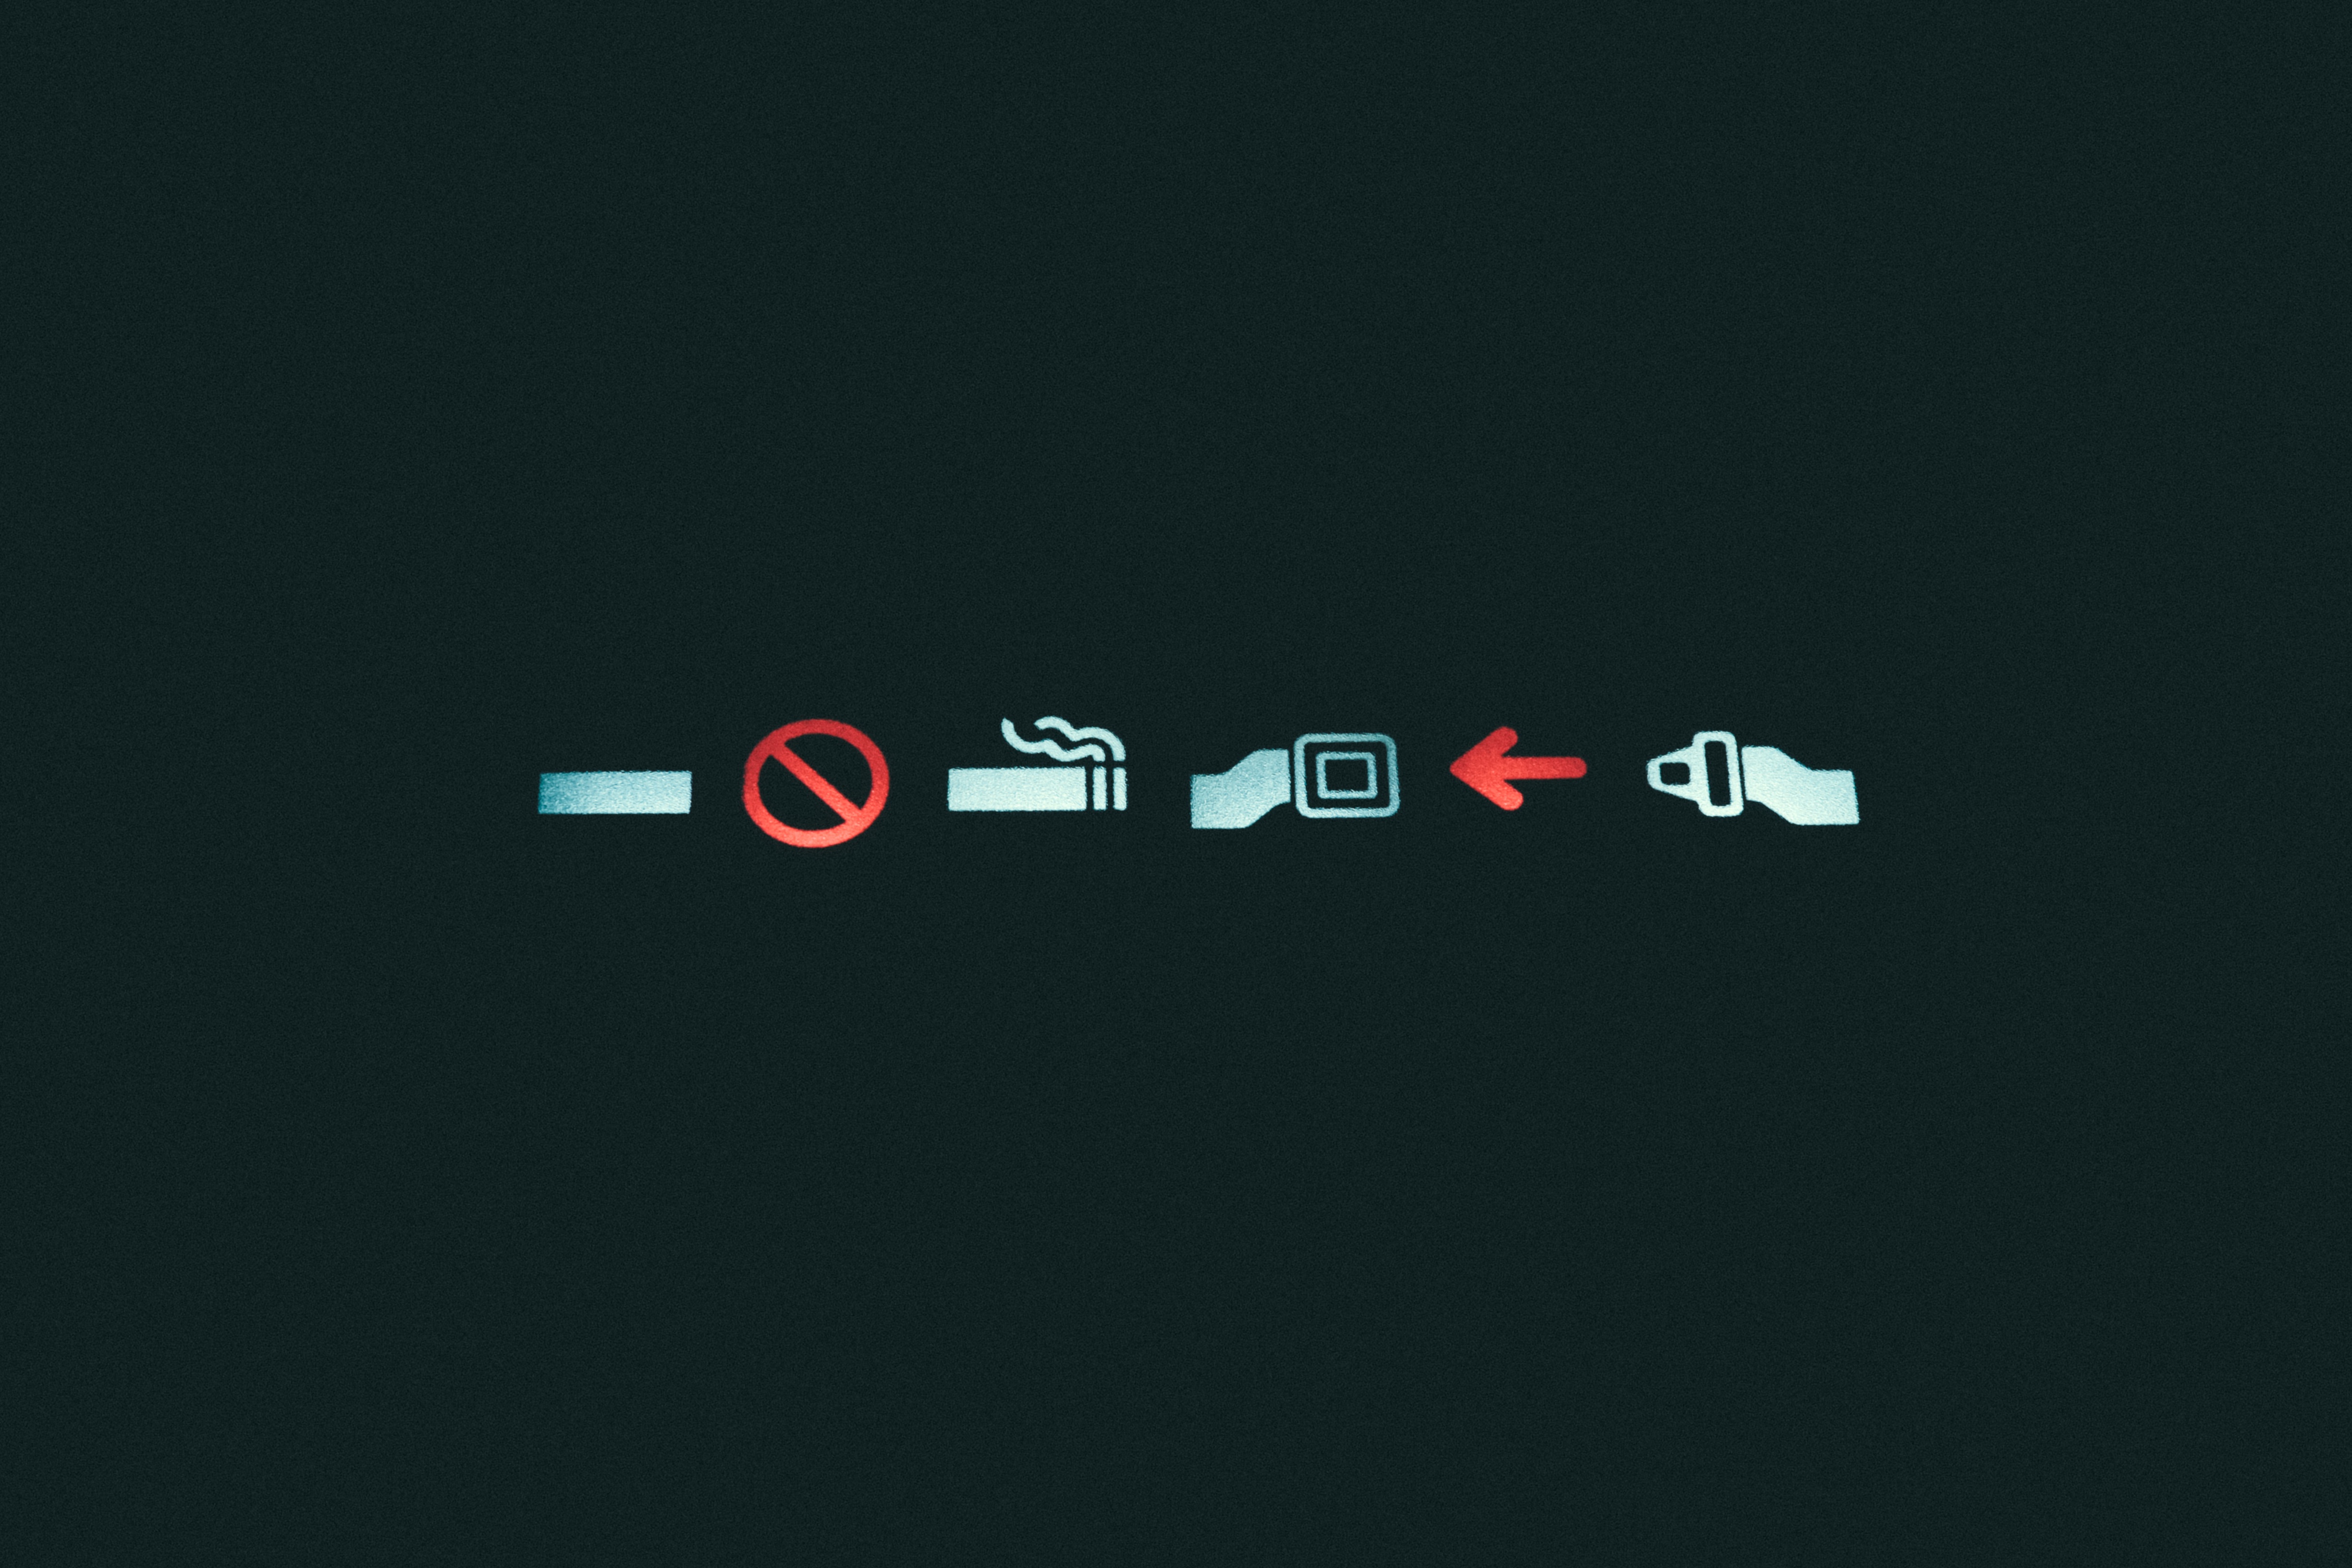
dark, plane, sign, brand, font, fasten your seatbelt, logo, text, instruction, screenshot, computer wallpaper